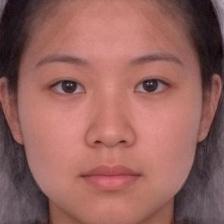
Label: faces